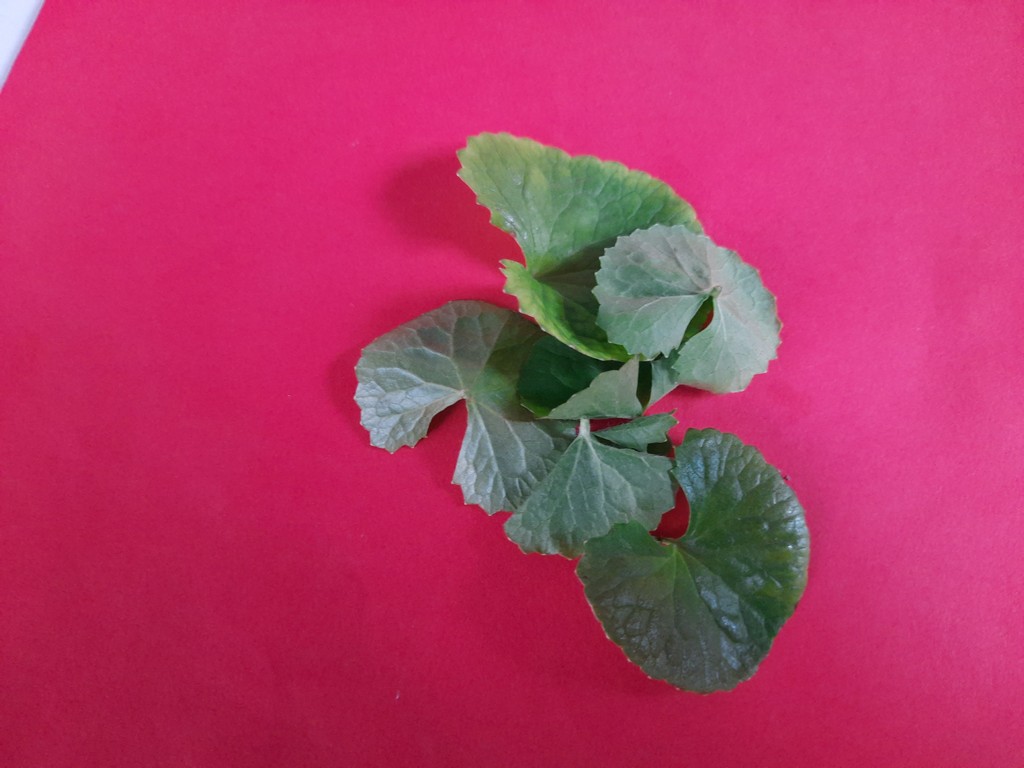
Label: Healthy